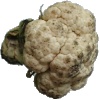
Label: cauliflower